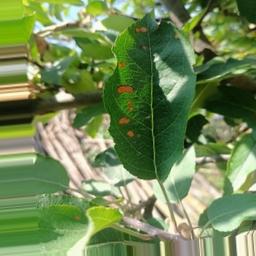
Label: Alternaria